Commentariolus

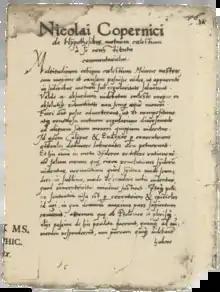
Ms. Austrian National Library, 10530, f. 34r

The Commentariolus ("Little Commentary") is Nicolaus Copernicus's brief outline of an early version of his revolutionary heliocentric theory of the universe. After further long development of his theory, Copernicus published the mature version in 1543 in his landmark work, "De revolutionibus orbium coelestium" ("On the Revolutions of the Heavenly Spheres").